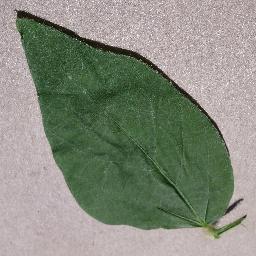
Label: Soybean___healthy